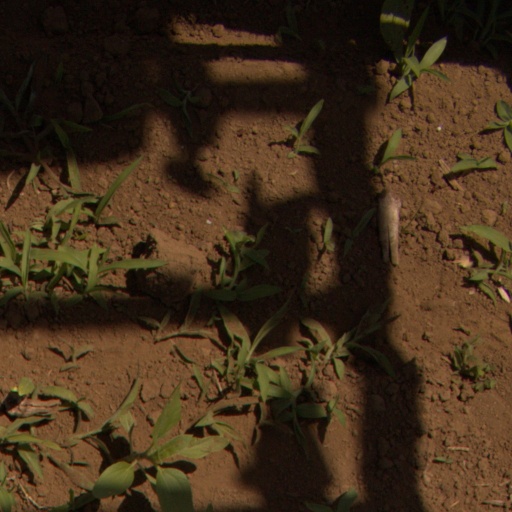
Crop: Jerusalem artichoke